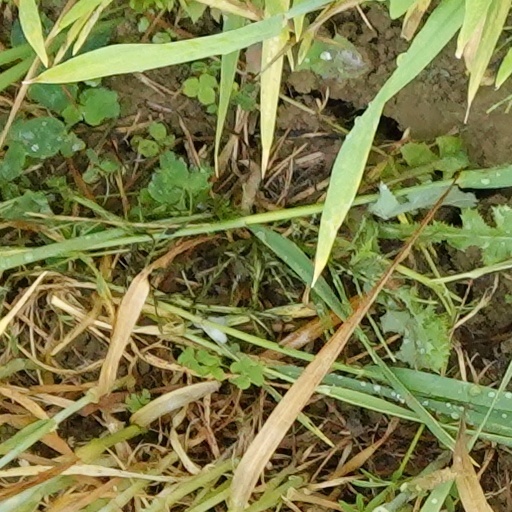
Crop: wheat